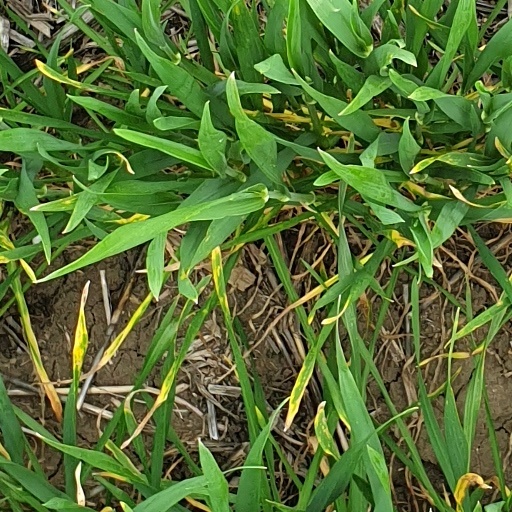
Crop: wheat